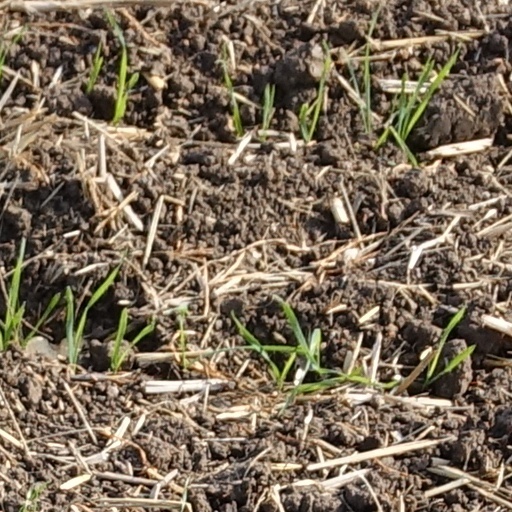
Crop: wheat